Commando Basic Training Centre (United Kingdom)

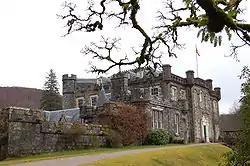
Achnacarry Castle

The Commando Basic Training Centre was a British Army training establishment primarily for the training of British Commandos during the Second World War. It was located in the grounds of Achnacarry Castle in the Scottish Highland region of Lochaber.